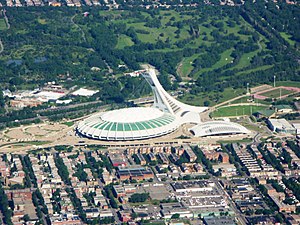
Sommer-OL 1976
Det olympiske stadion i Montreal set ovenfra, 2004. Den mindre bygning til højre for stadion er den olympiske cykelbane
Sommer-OL i 1976 i Montreal var kendetegnet af dårlig planlægning, strejker og rod i økonomien. Da legene begyndte, var der stadig synlige byggekraner mange steder. Det olympiske stadion er nu berømt for at være af meget ringe kvalitet. Taget kom først på 12 år efter legene sluttede.